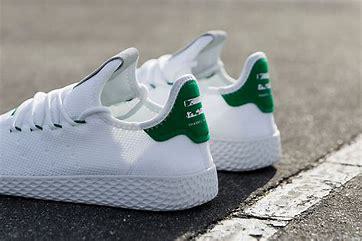
Brand: Adidas
Model: Pharrell Williams Tennis HU